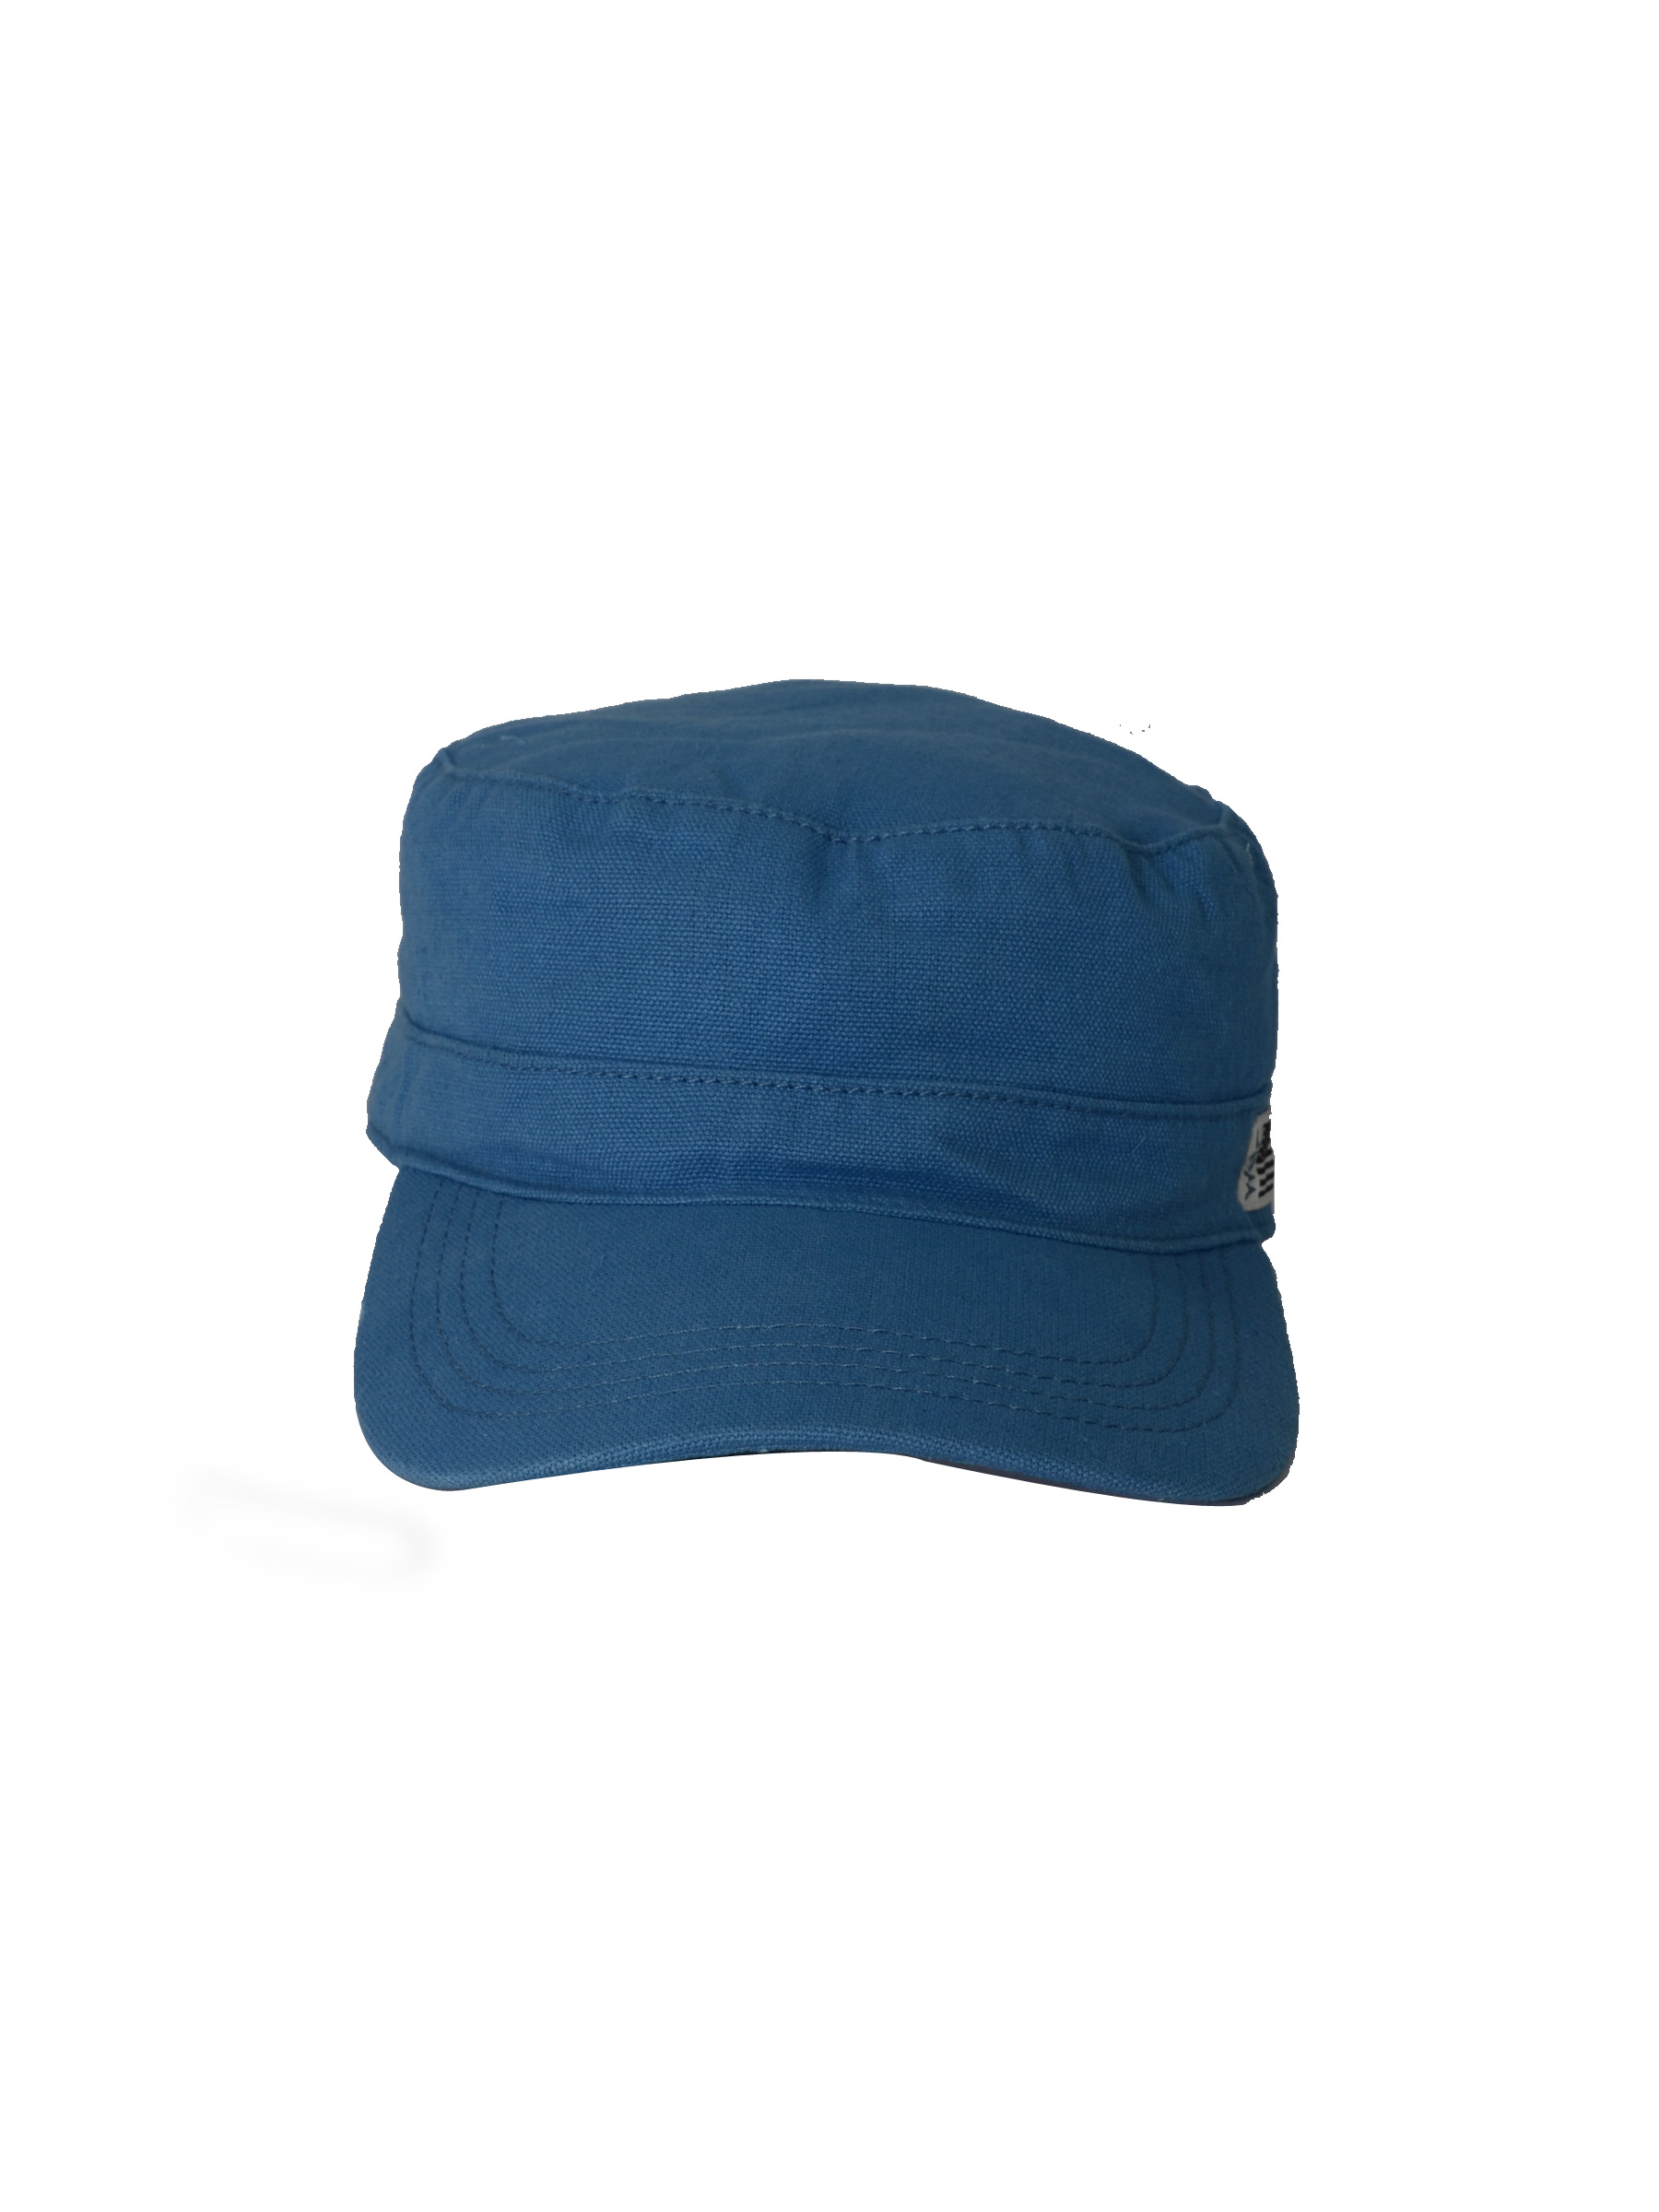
Wrangler Men Light Blue Canvas Cap
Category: Accessories / Headwear / Caps
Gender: Men
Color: Blue
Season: Summer 2011
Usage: Casual